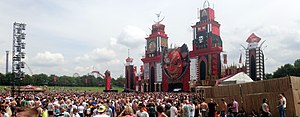
Defqon.1
Red stage (Defqon.1 2014)
Defqon.1 er en dancefestival, som tidligere blev afholdt på Almerestrand i Holland. Den arrangeres af Q-dance, som også står for mange andre Dancefestivaler såsom: Qlimax, Q-base, In Qontrol, og X-QLUSIVE. Festivalen, som udelukkende fokuserer på forskellige former for dancemusik, såsom hardstyle, hardcore, jump, hardtrance og techno, styres af dj's fra start til slut og afsluttes traditionelt med fyrværkeri blandet med spektakulære lasershow.